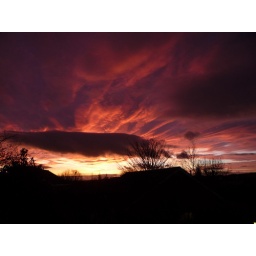
...Shepherd's delight. The sky around the back of our house is beautiful some nights, this is one of the best I've seen.